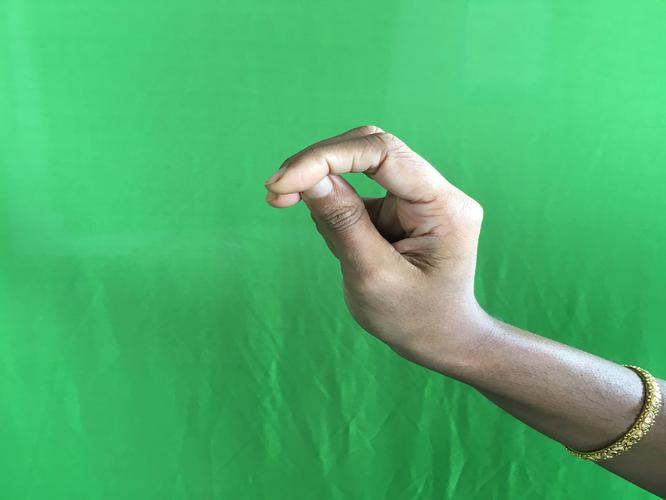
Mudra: Katakamukha_2
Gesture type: single_hand